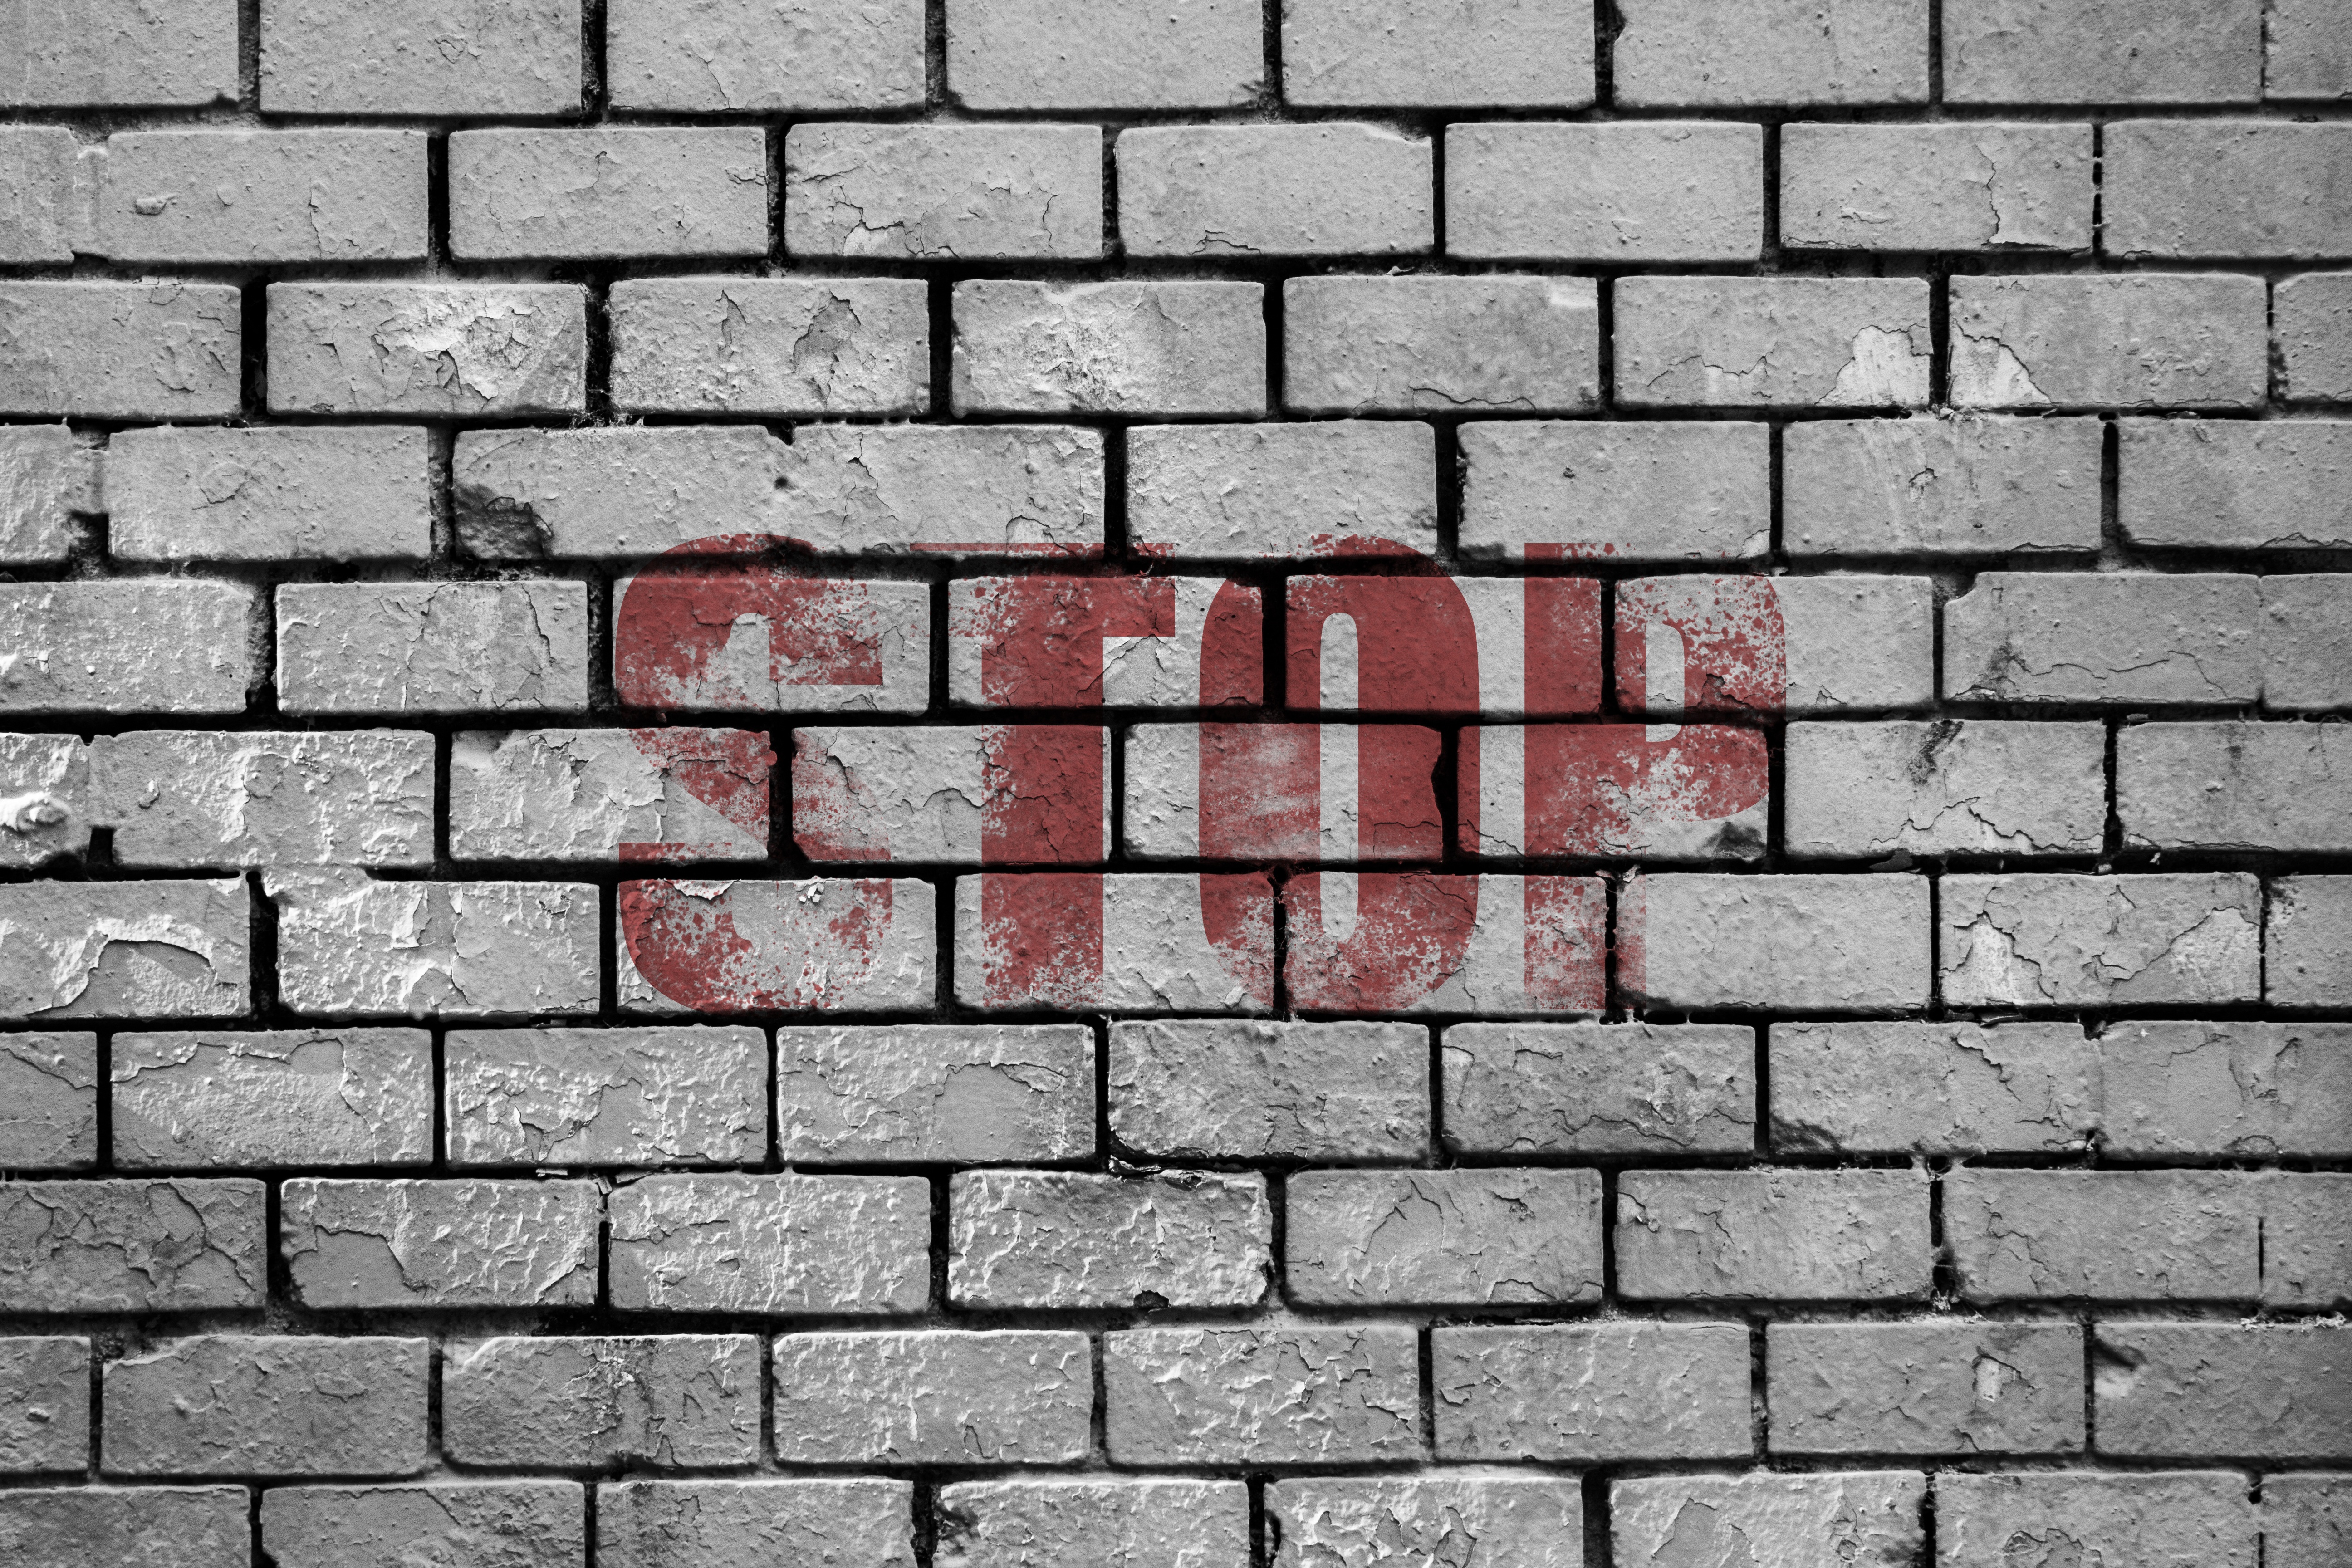
work, architecture, street, house, texture, floor, old, cobblestone, city, urban, wall, construction, high, red, facade, abandoned, exterior, brick, graffiti, material, painting, street art, urban art, grey, art, colors, worn, ruins, bricks, forbidden, danger, mural, inspiration, painted, stop, brickwork, decadence, flooring, materials, stone house, road surface, mural painting, wall bricks